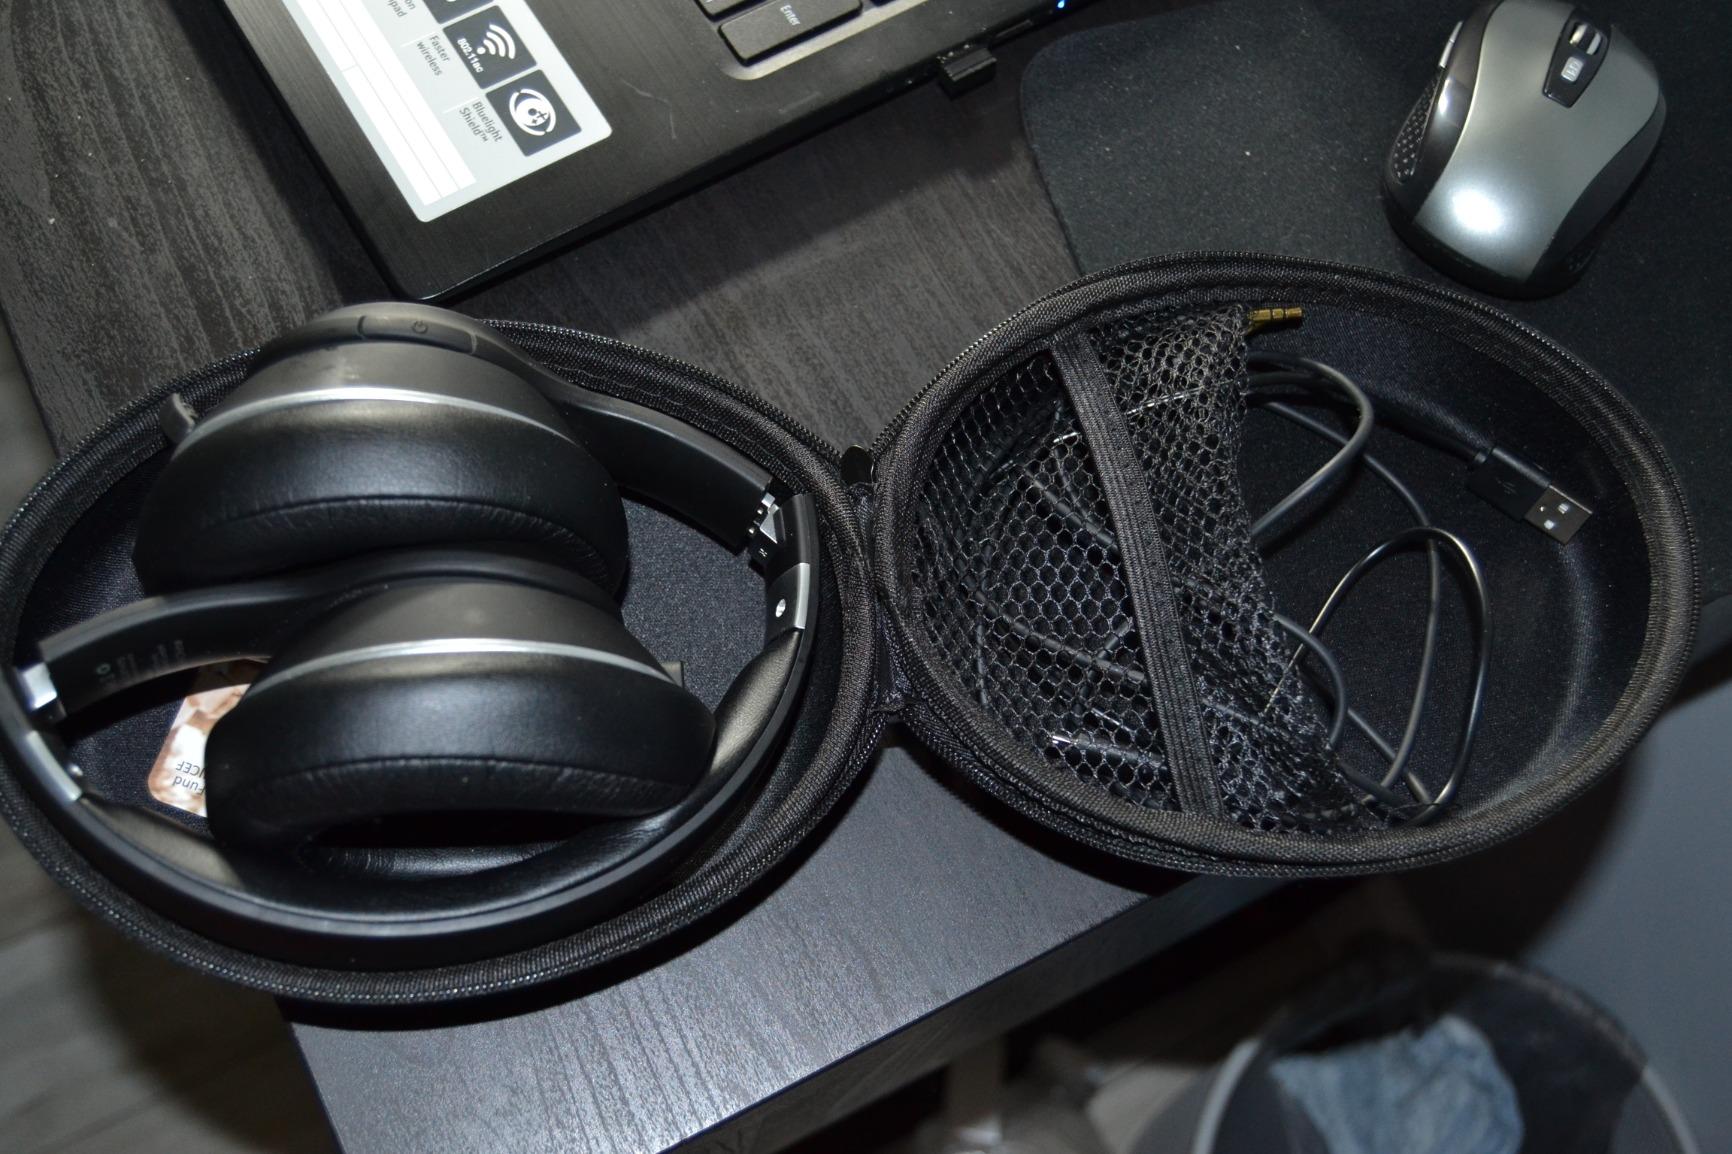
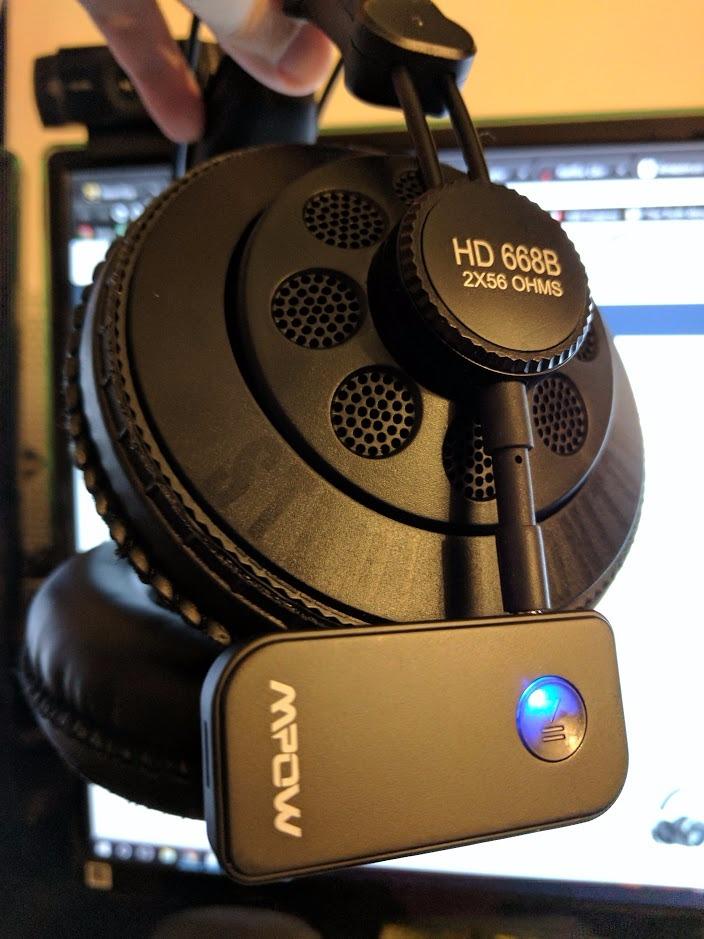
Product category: headphones
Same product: no